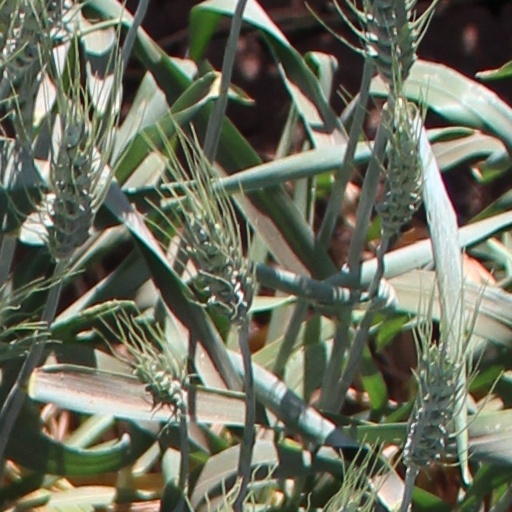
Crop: wheat